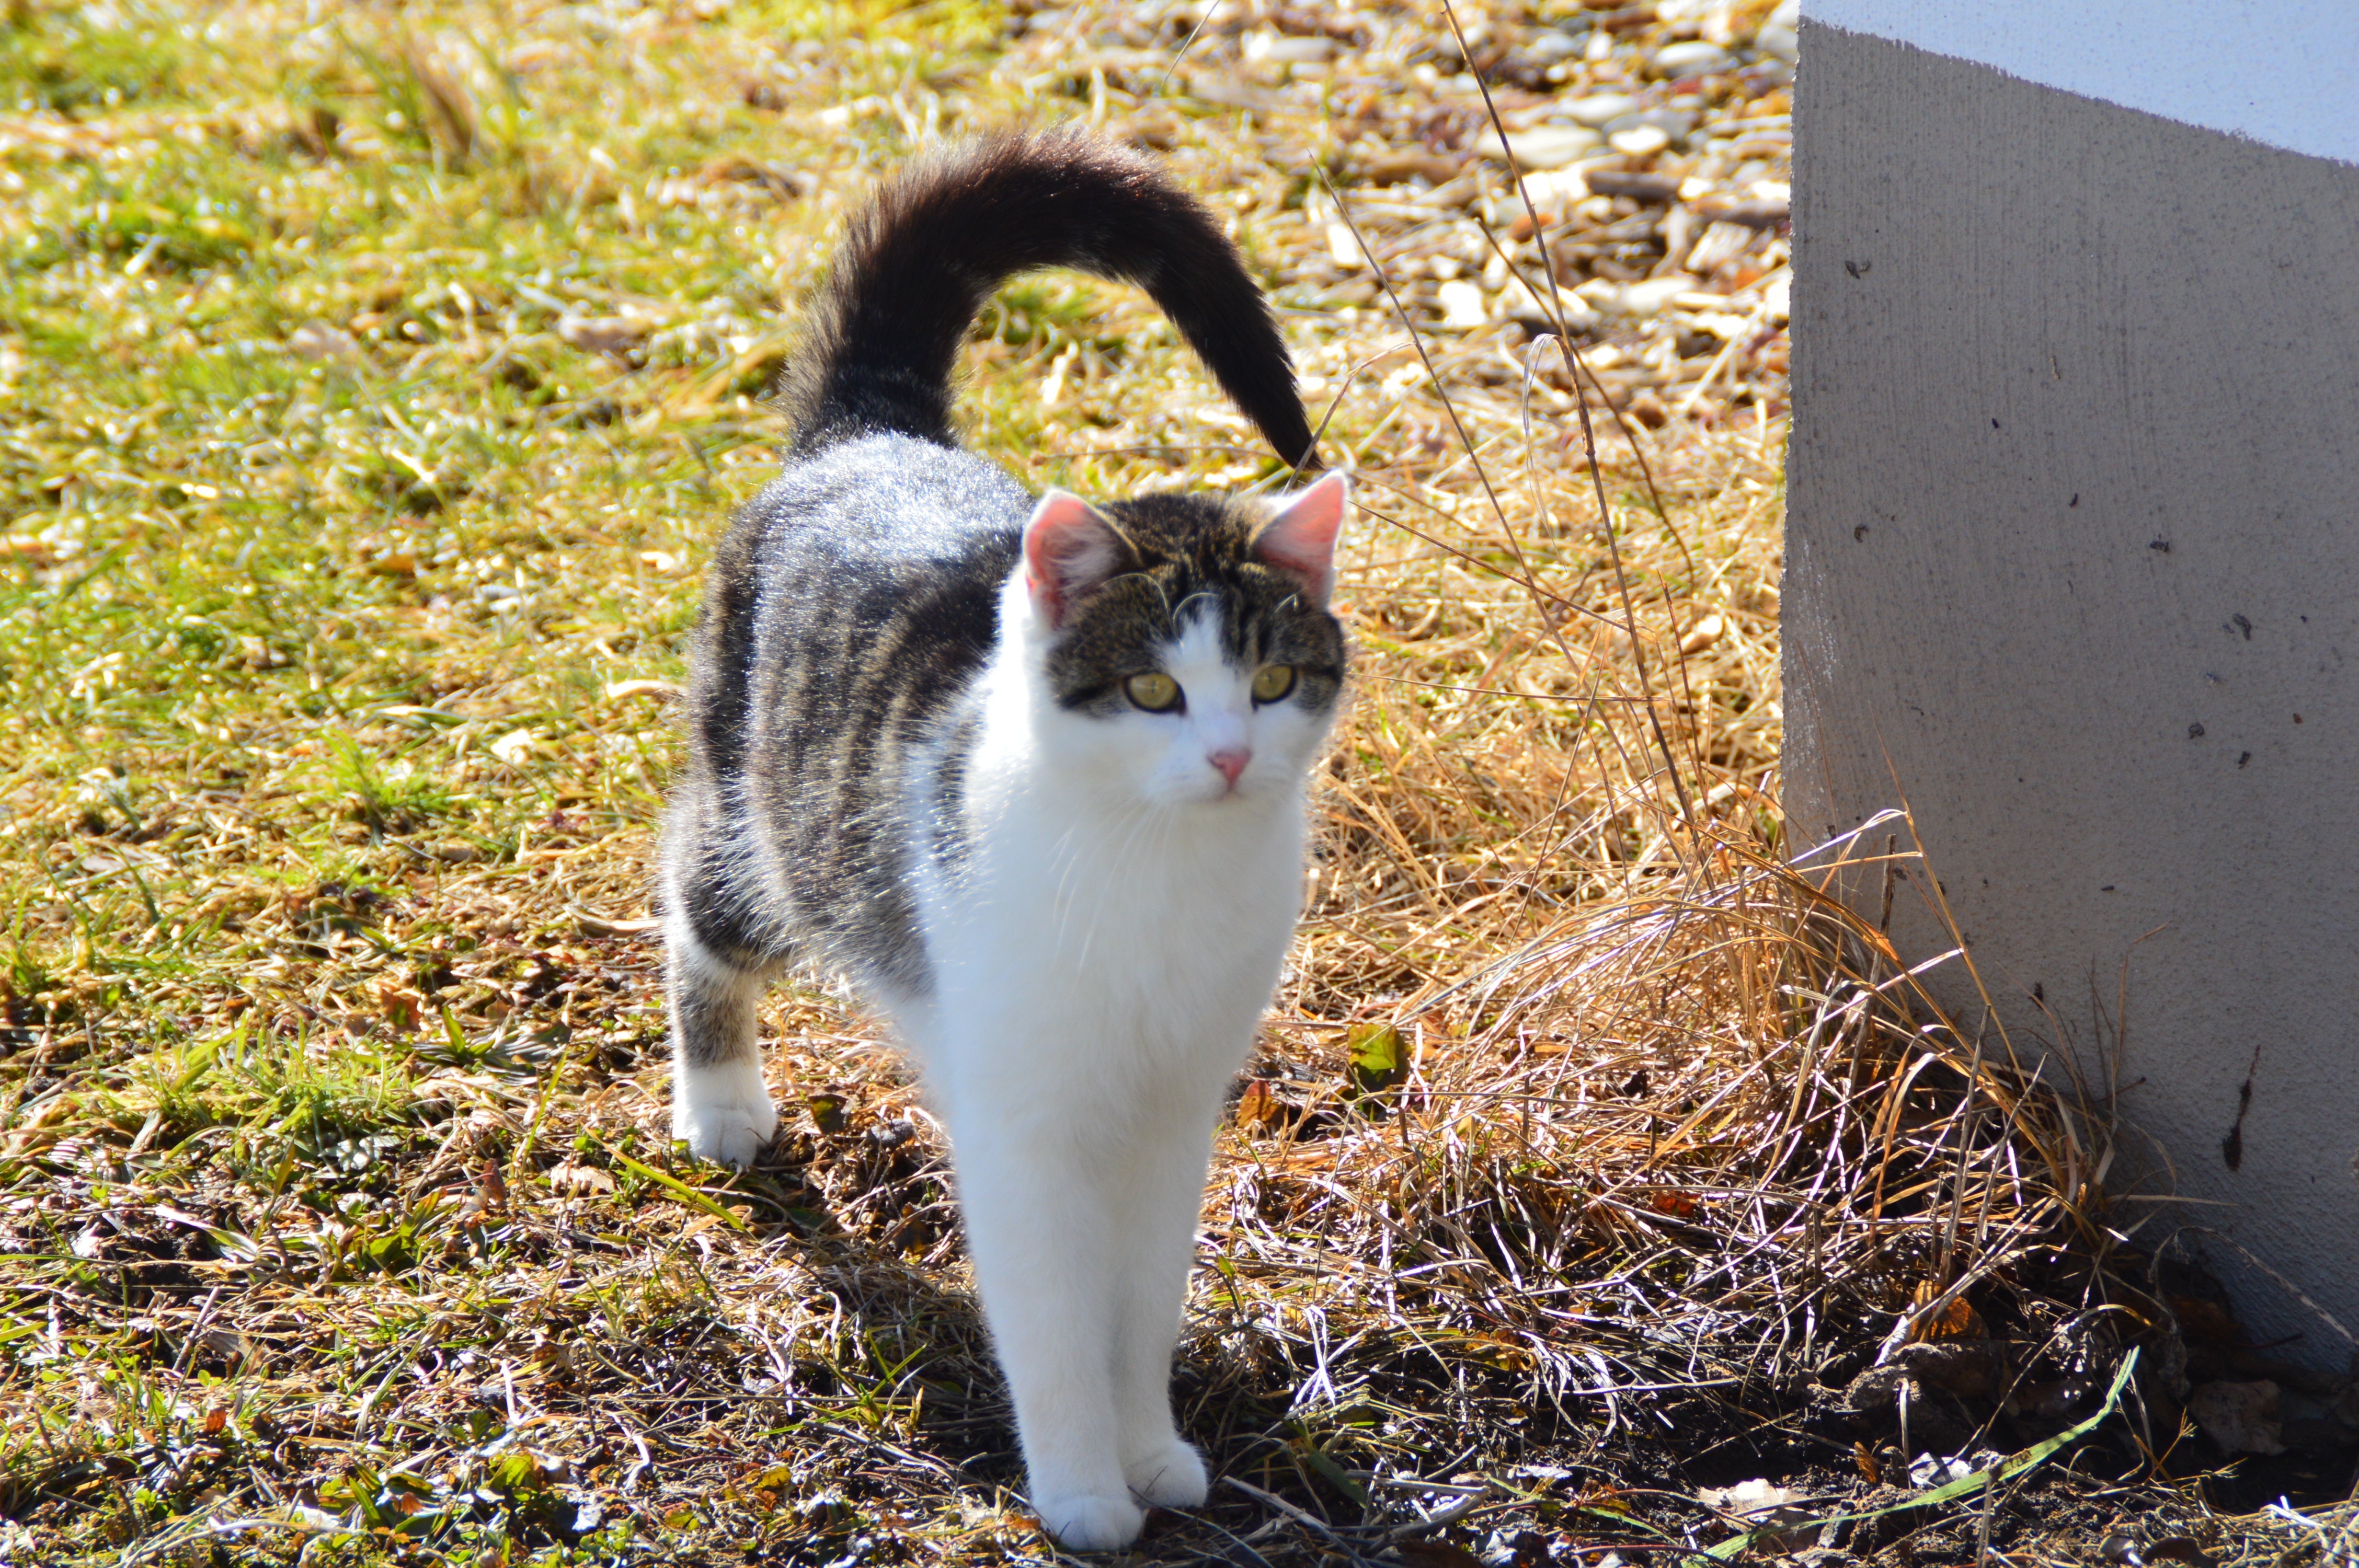
kitten, cat, mammal, fauna, whiskers, tail, vertebrate, mieze, small to medium sized cats, cat like mammal